Guillaume Du Fay

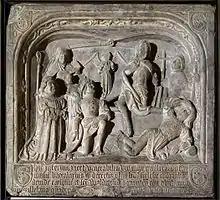
Du Fay's funeral monument; he is the kneeling figure at the left

Two known depictions of Du Fay survive from his lifetime, both described by Planchart as "simplified likenesses", which "clearly depict the same person".